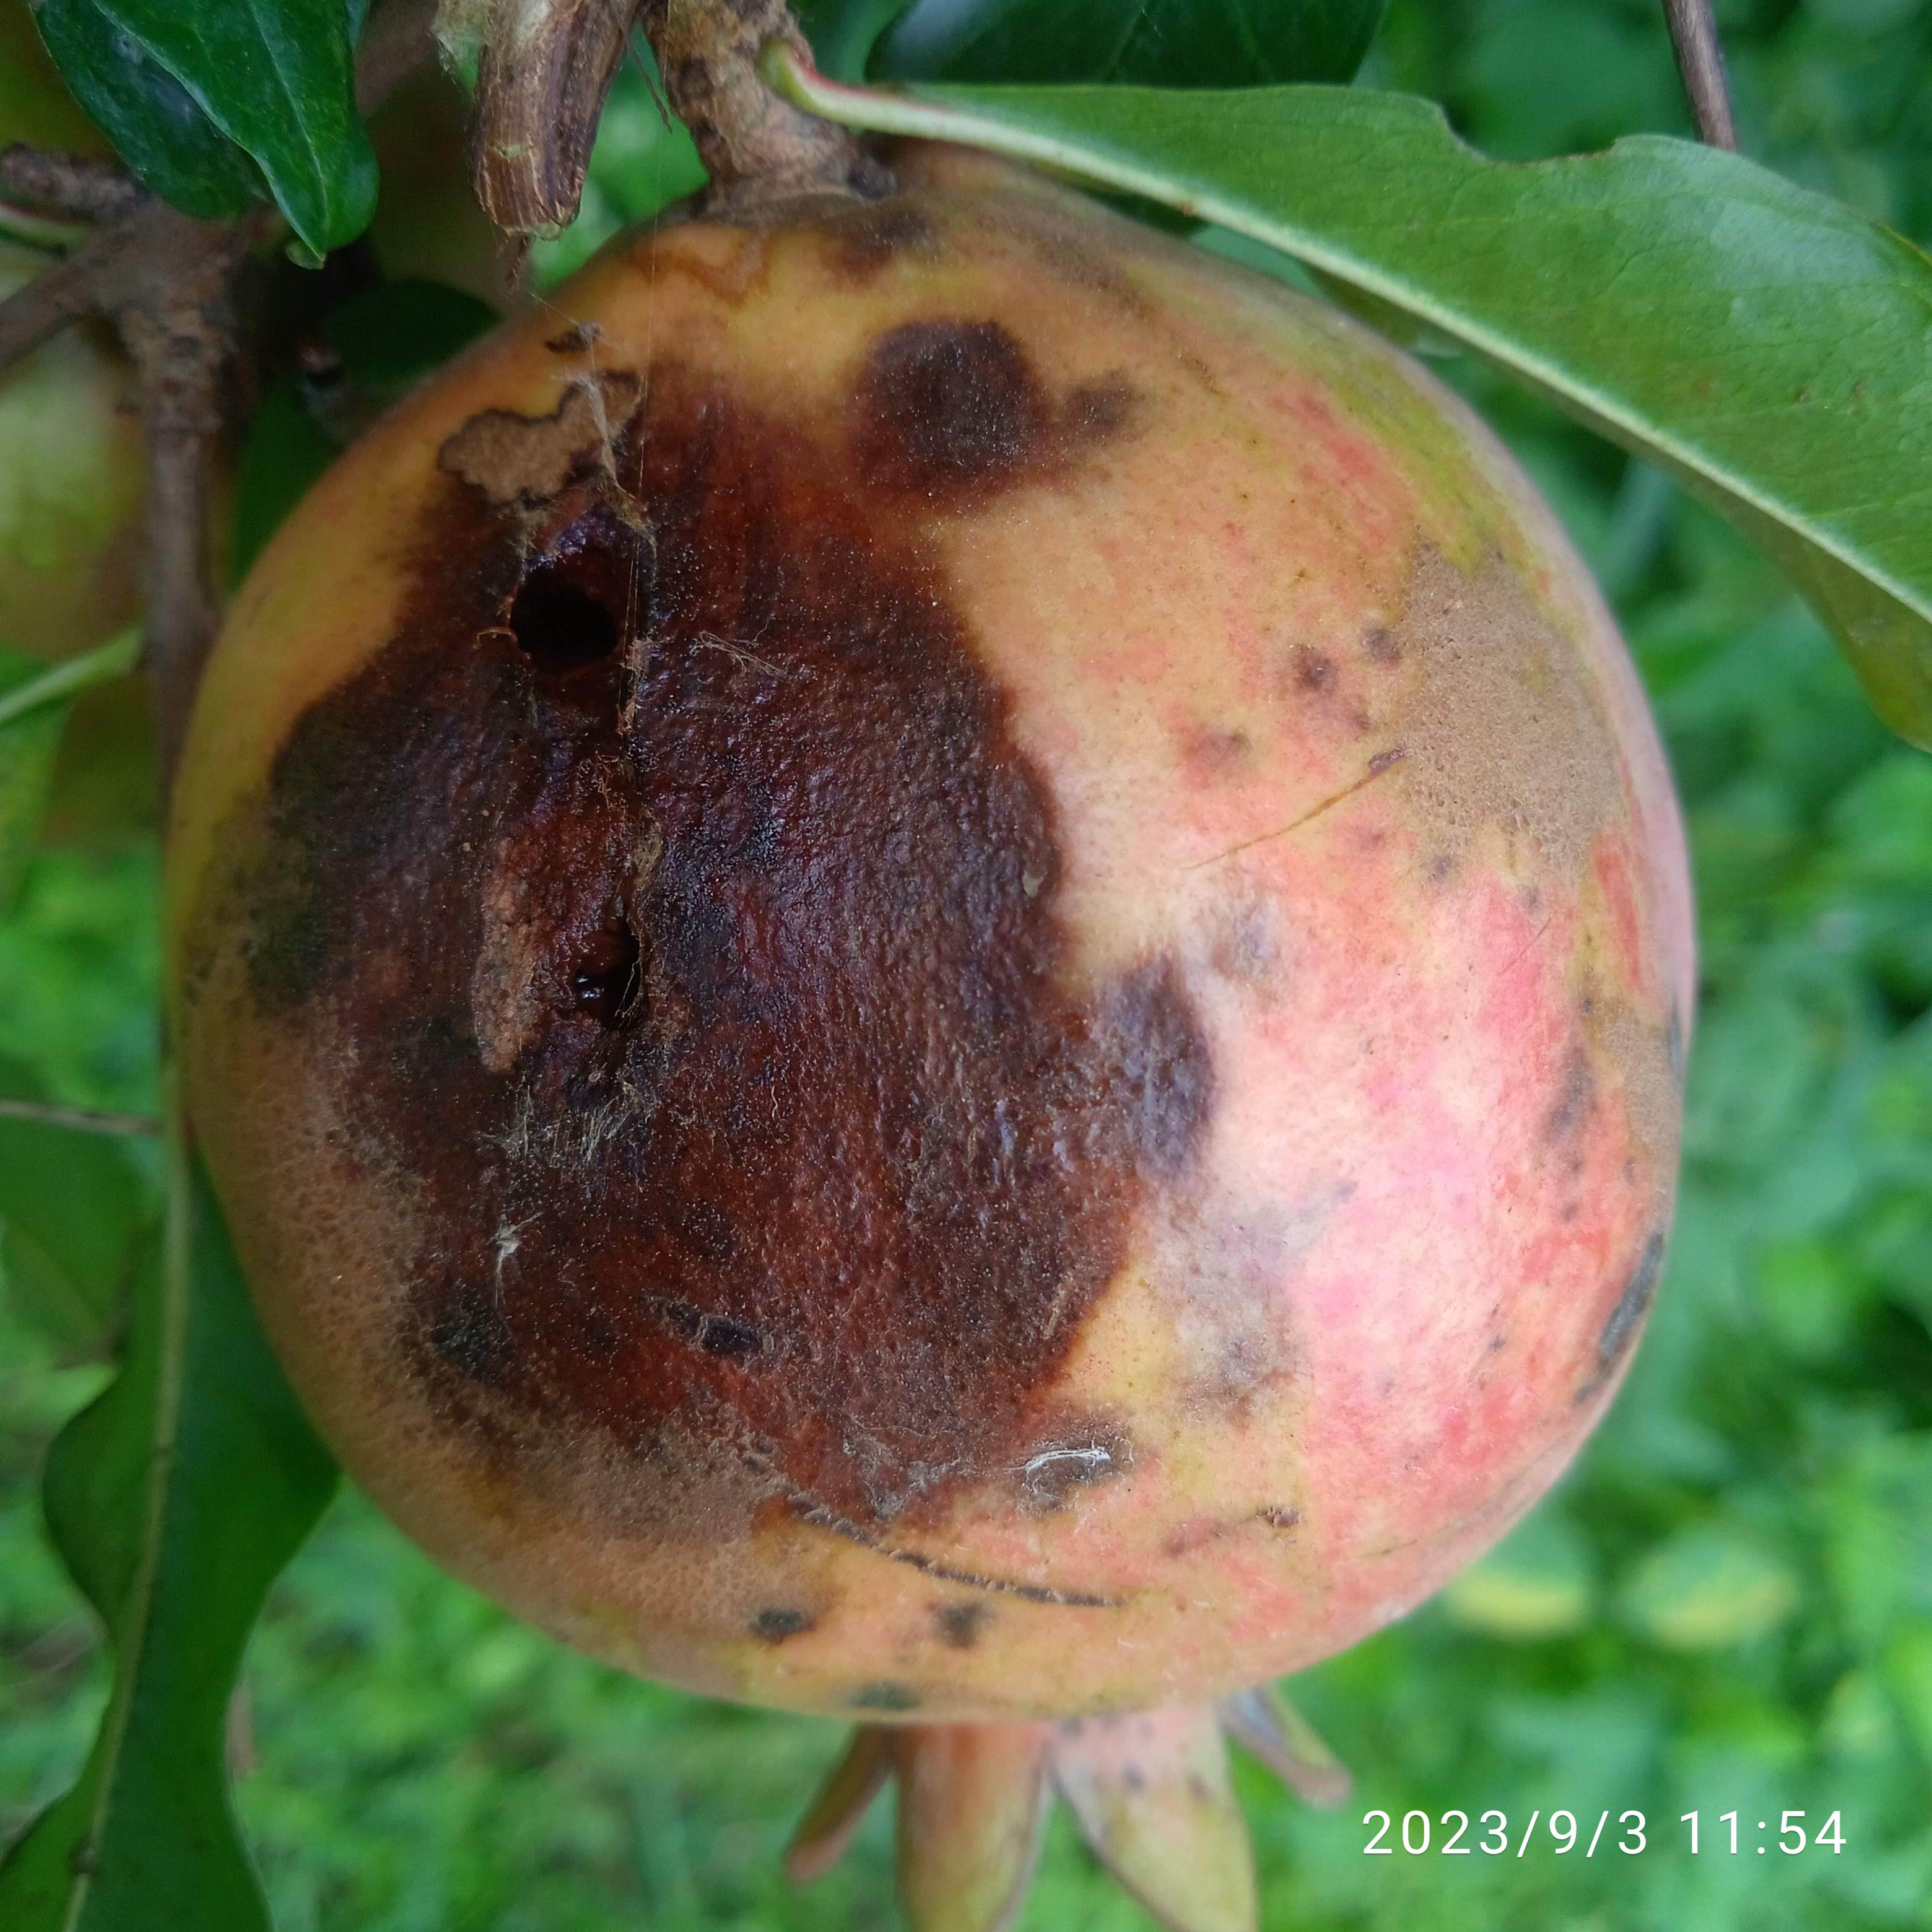
Label: Anthracnose